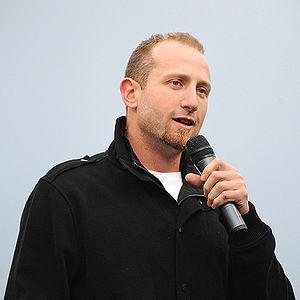
Dallas Lee Braden, est un lanceur gaucher de baseball qui joue en Ligue majeure pour les Athletics d'Oakland de 2007 à 2011.